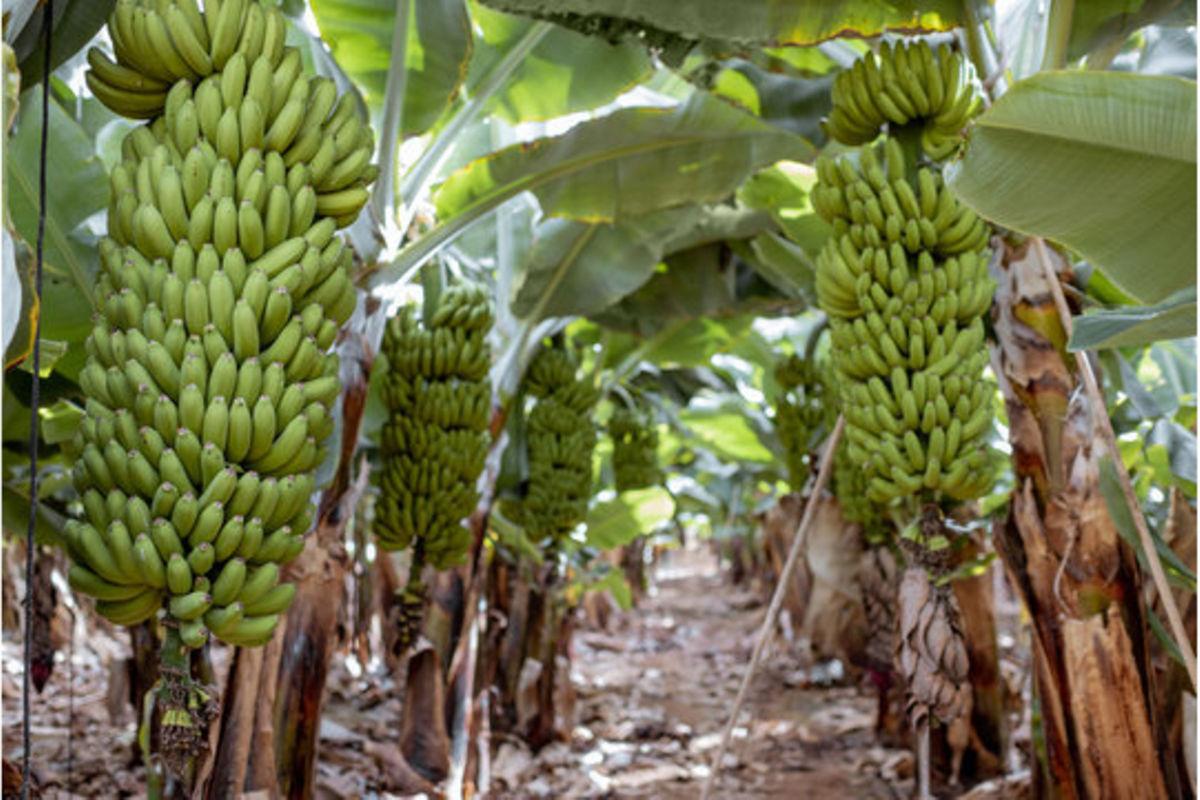
Kilimo cha viwandani ambacho kinahusianisha na ulimaji kwenye eneo kubwa wa mazo ya kibiashara, ikiwemo ndizi ambazo zimeshakomaa.